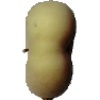
Label: peach_flat